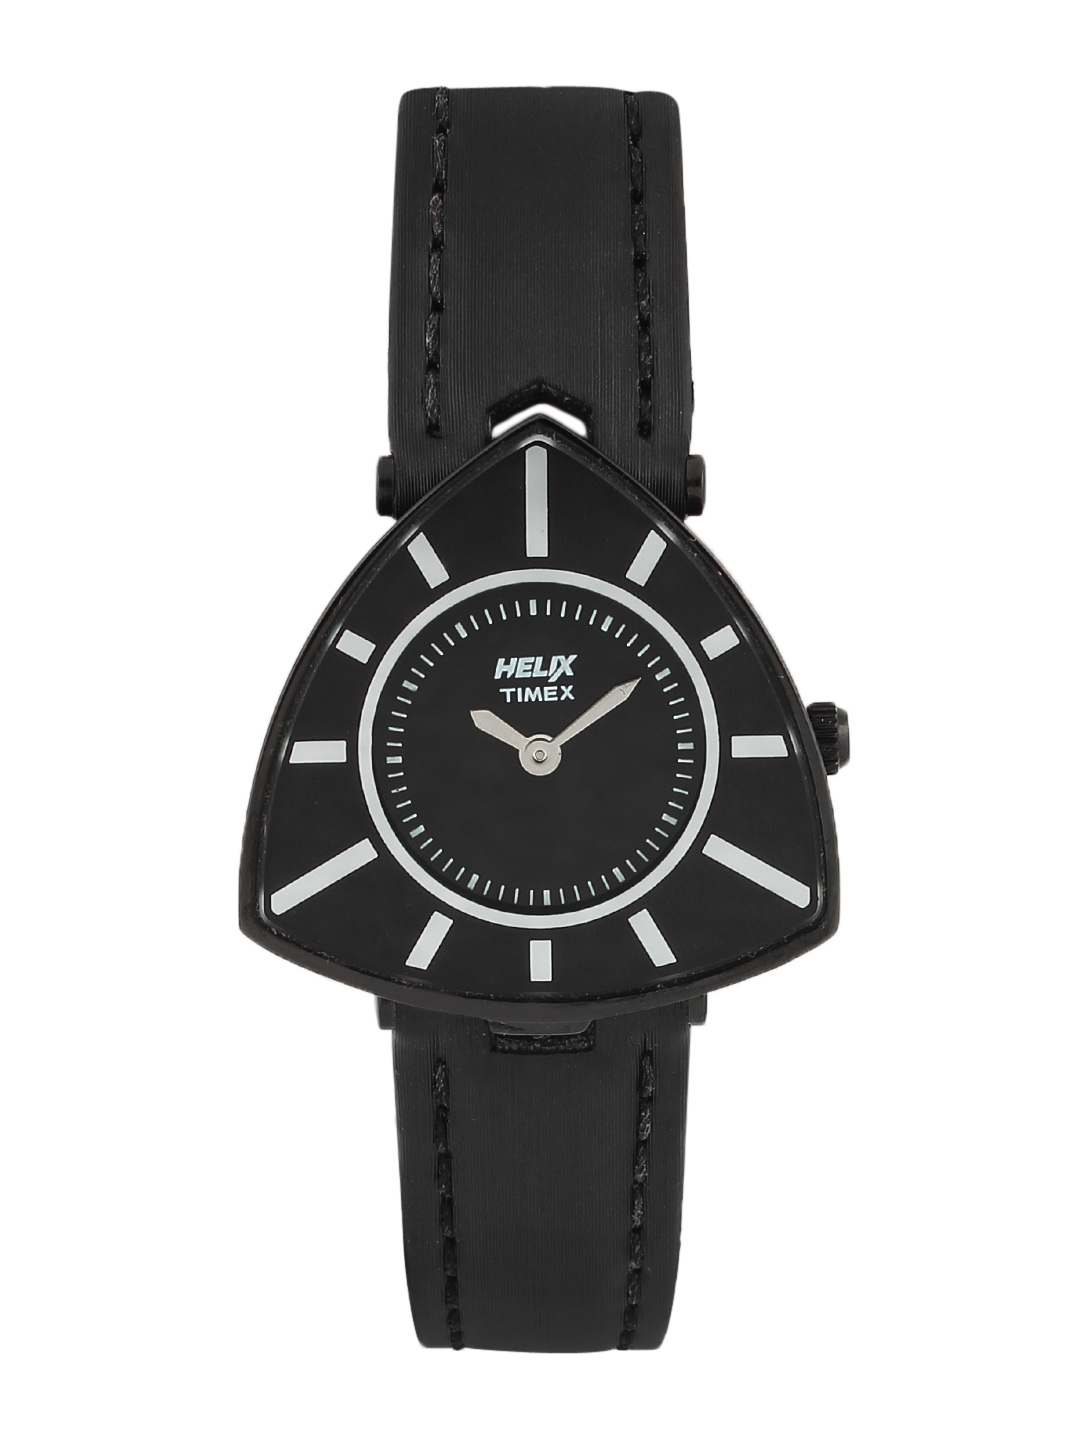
Helix Women Black Watch
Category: Accessories / Watches / Watches
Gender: Women
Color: Black
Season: Winter 2016
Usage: Casual